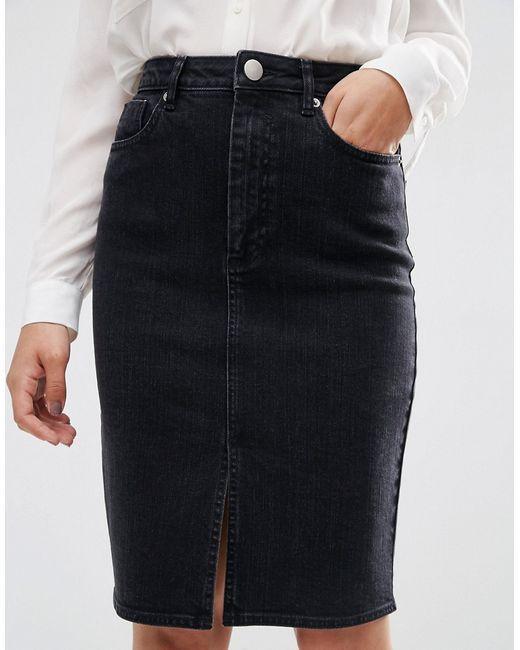
schwarzer Denim-Freizeitrock, Bleistiftrock